Tamagotchi

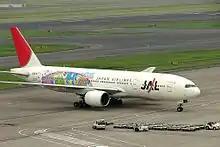
A Japan Airlines Boeing 777 painted with a Tamagotchi theme in 2006

The Tamagotchi Connection (also known as Tamagotchi Plus) is the rebooted Tamagotchi series that was originally released in Japan in March 2004 and internationally later that year. These feature a different graphic design by artist JINCO and gameplay which elaborated upon the first generations including the ability of connecting with other Tamagotchis through IrDA infrared technology and make babies. However, the story and concept behind the games remained the same.